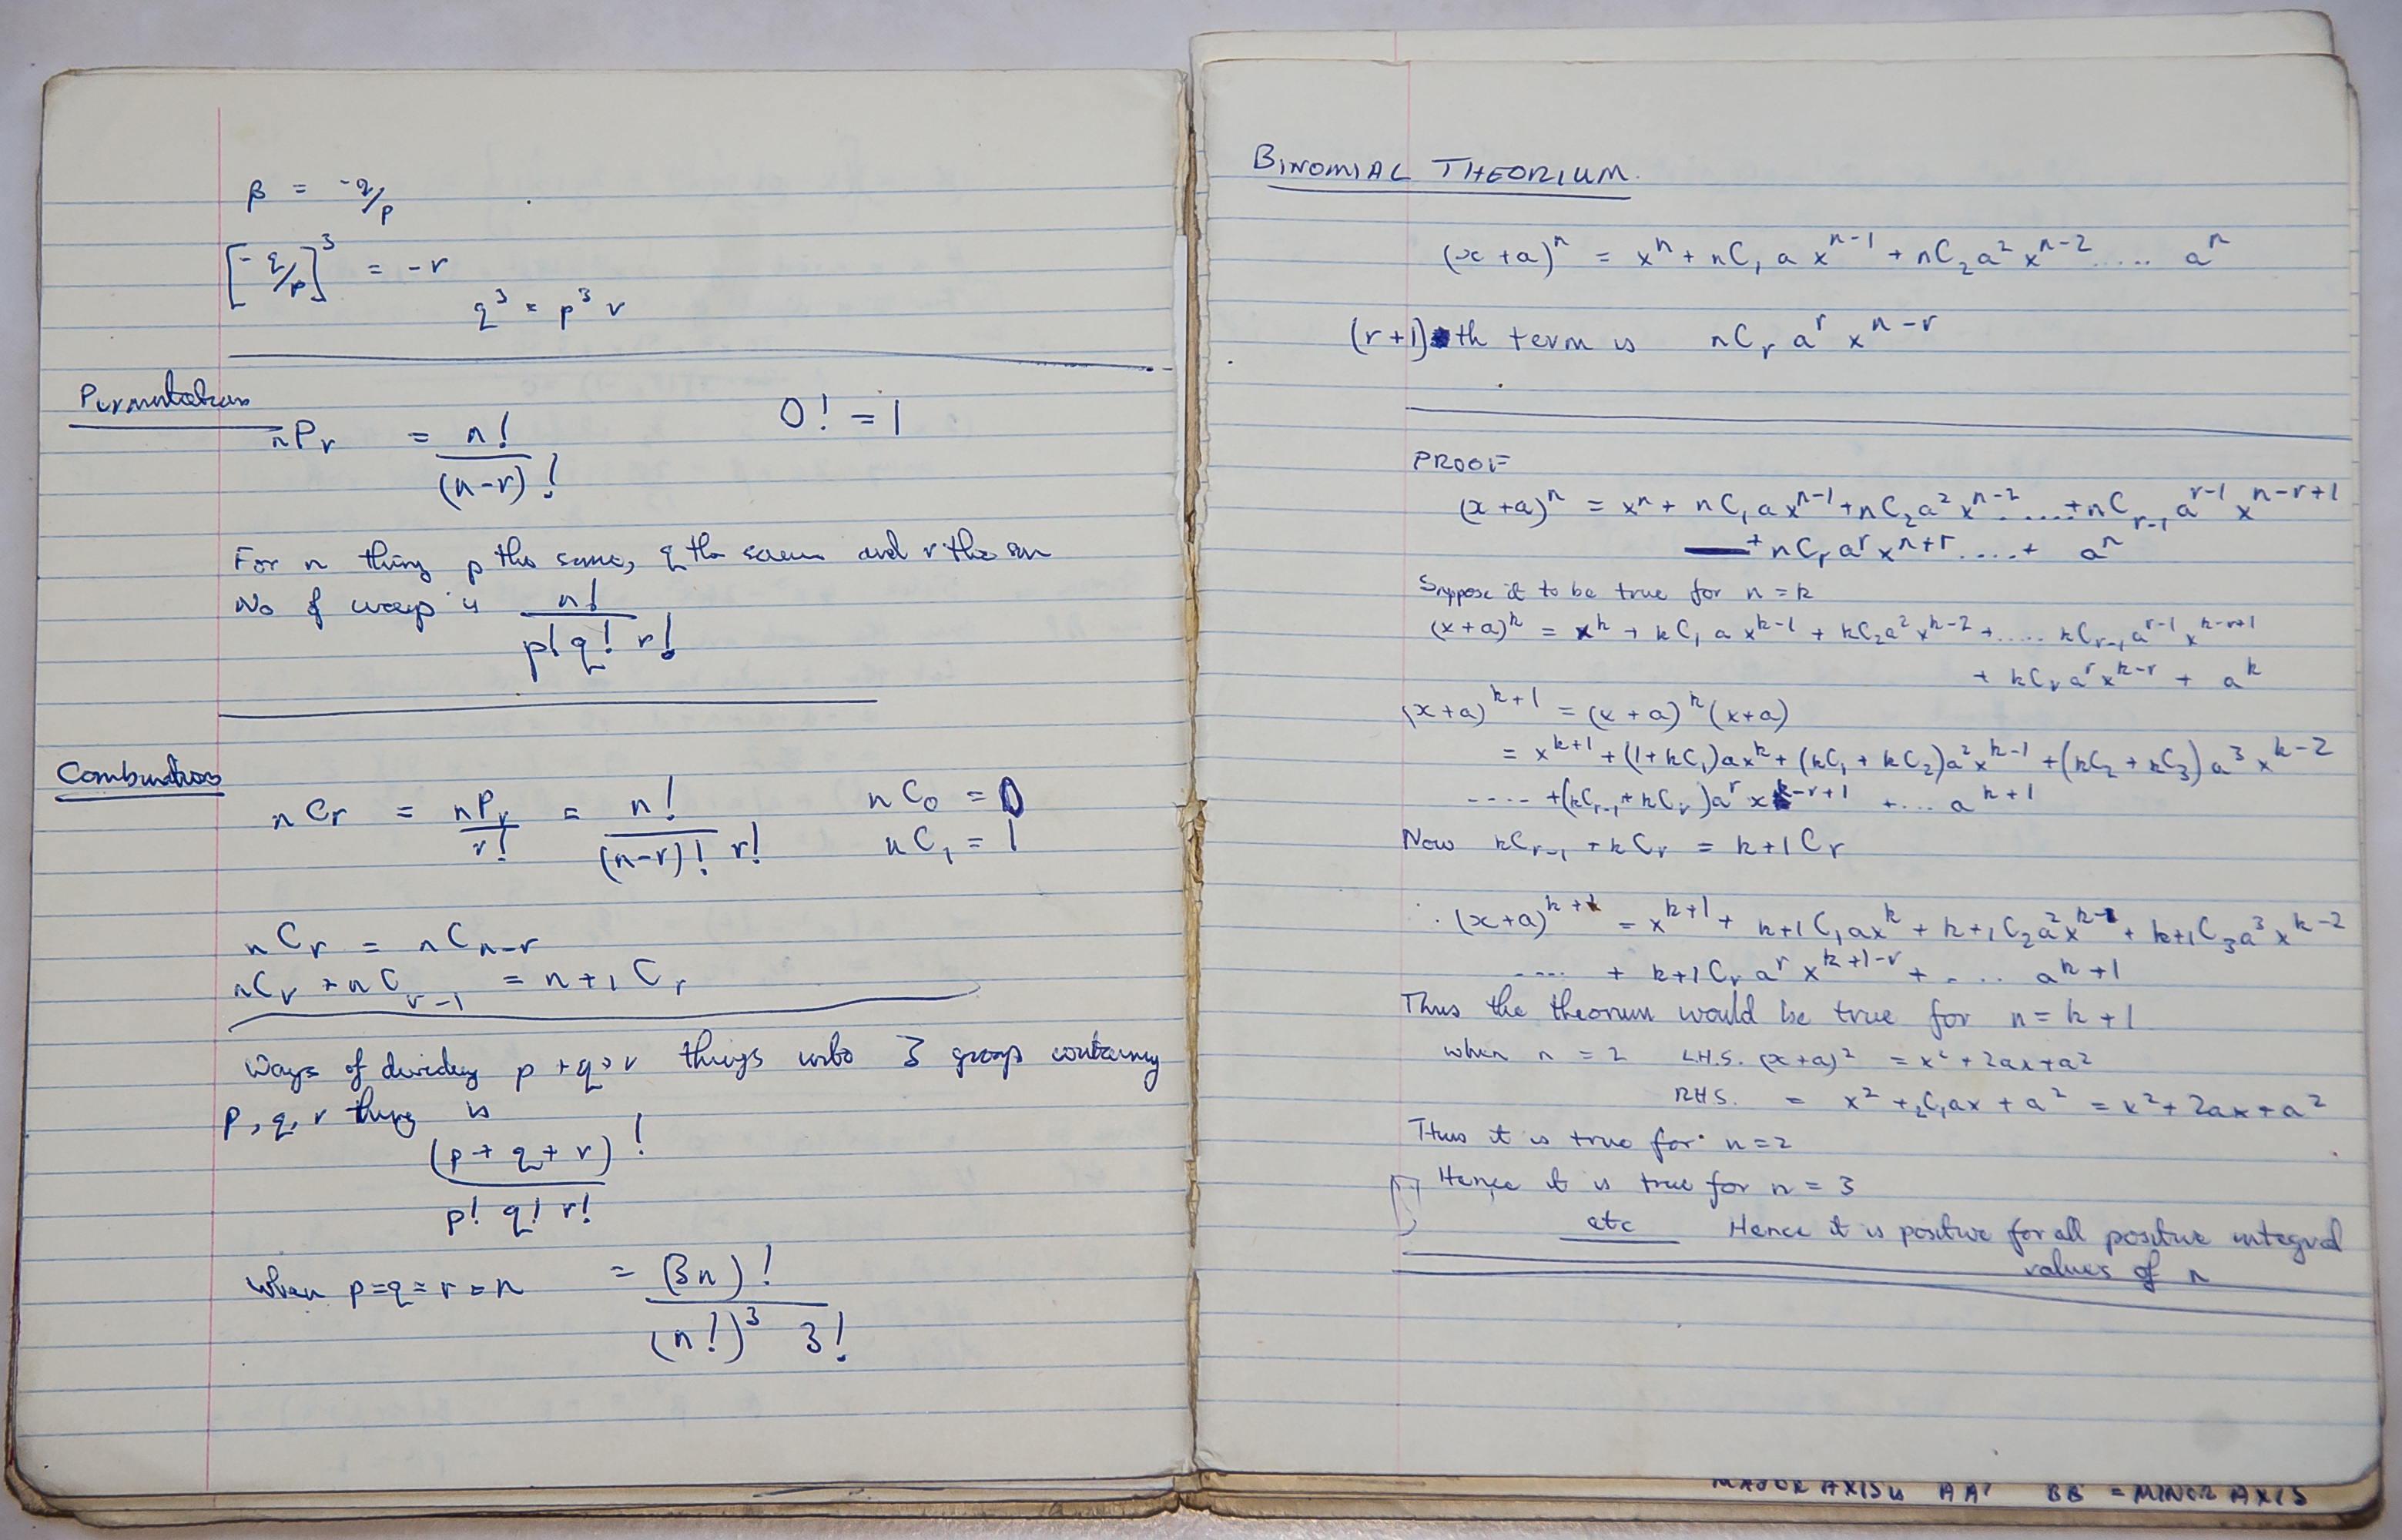
writing, book, education, england, sketch, text, handwriting, school, learning, document, 1960s, formula, maths, algebra, binomial theorem, theorem